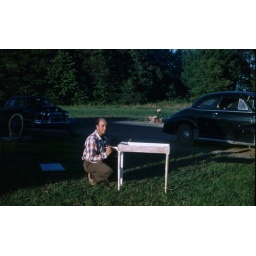
Uncle Walter [Scheff] and a small white table w/ and a Fifties Nash Rambler and a Chevy [I think] in the background.